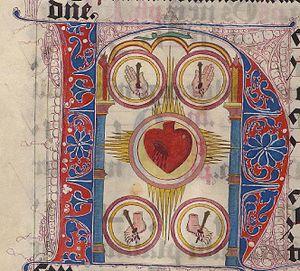
Mn Kn 28-1181 folio 116 - Image-Enluminure du Sacré-Coeur -dans un antiphonaire
Les plaies du Christ ou Saintes Plaies sont les cinq plaies des deux mains et des deux pieds de Jésus de Nazareth crucifié et cloué sur la croix, et de sa plaie au flanc droit faite par le centurion Longin avec son javelot, pour constater sa mort, selon l'Évangile selon Jean, 19. et selon une prophétie du psaume 22, 16 : « Ils ont percé mes mains et mes pieds ».